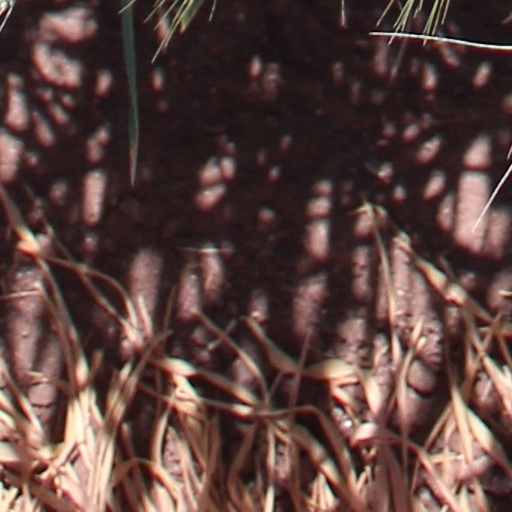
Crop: wheat